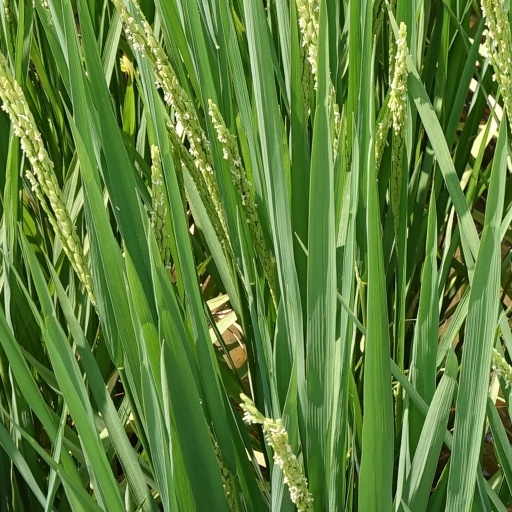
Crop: rice